South Africa and weapons of mass destruction

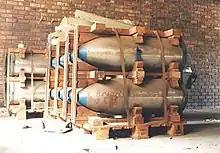
Bomb casings at South Africa's abandoned Circle nuclear bomb production facility near Pretoria. These most likely would have accommodated a gun-type nuclear package for air delivery

The South African Atomic Energy Board (AEB) selected a test site in the Kalahari Desert at the Vastrap weapons range north of Upington. Two test shafts were completed in 1976 and 1977. One shaft was 385 metres deep, the other, 216 metres. In 1977, the AEB established its own high-security weapons research and development facilities at Pelindaba, and during that year the program was transferred from Somchem to Pelindaba.